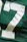
Number: 7